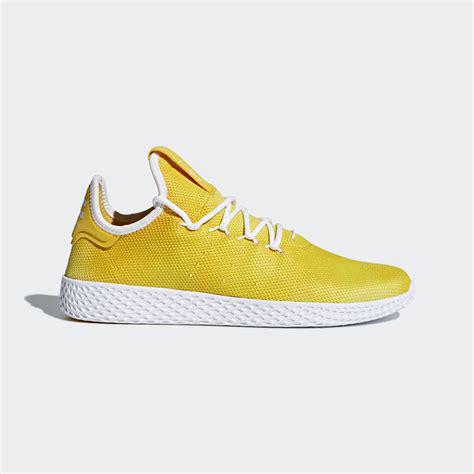
Brand: Adidas
Model: Pharrell Williams Tennis HU